A. R. Rahman

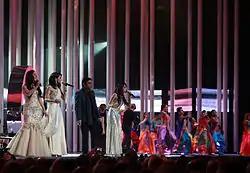

Rahman has also been involved in non-film projects. "Vande Mataram", an album of original compositions released for India's 50th anniversary of its independence in 1997, is one of India's best-selling non-film albums. He followed it with an album for the Bharat Bala–directed video "Jana Gana Mana", a collection of performances by leading exponents and artists of Indian classical music. Rahman has written advertising jingles and orchestrations for athletic events, television and Internet media, documentaries and short films, frequently using the Czech Film Orchestra and the Chennai Strings Orchestra.